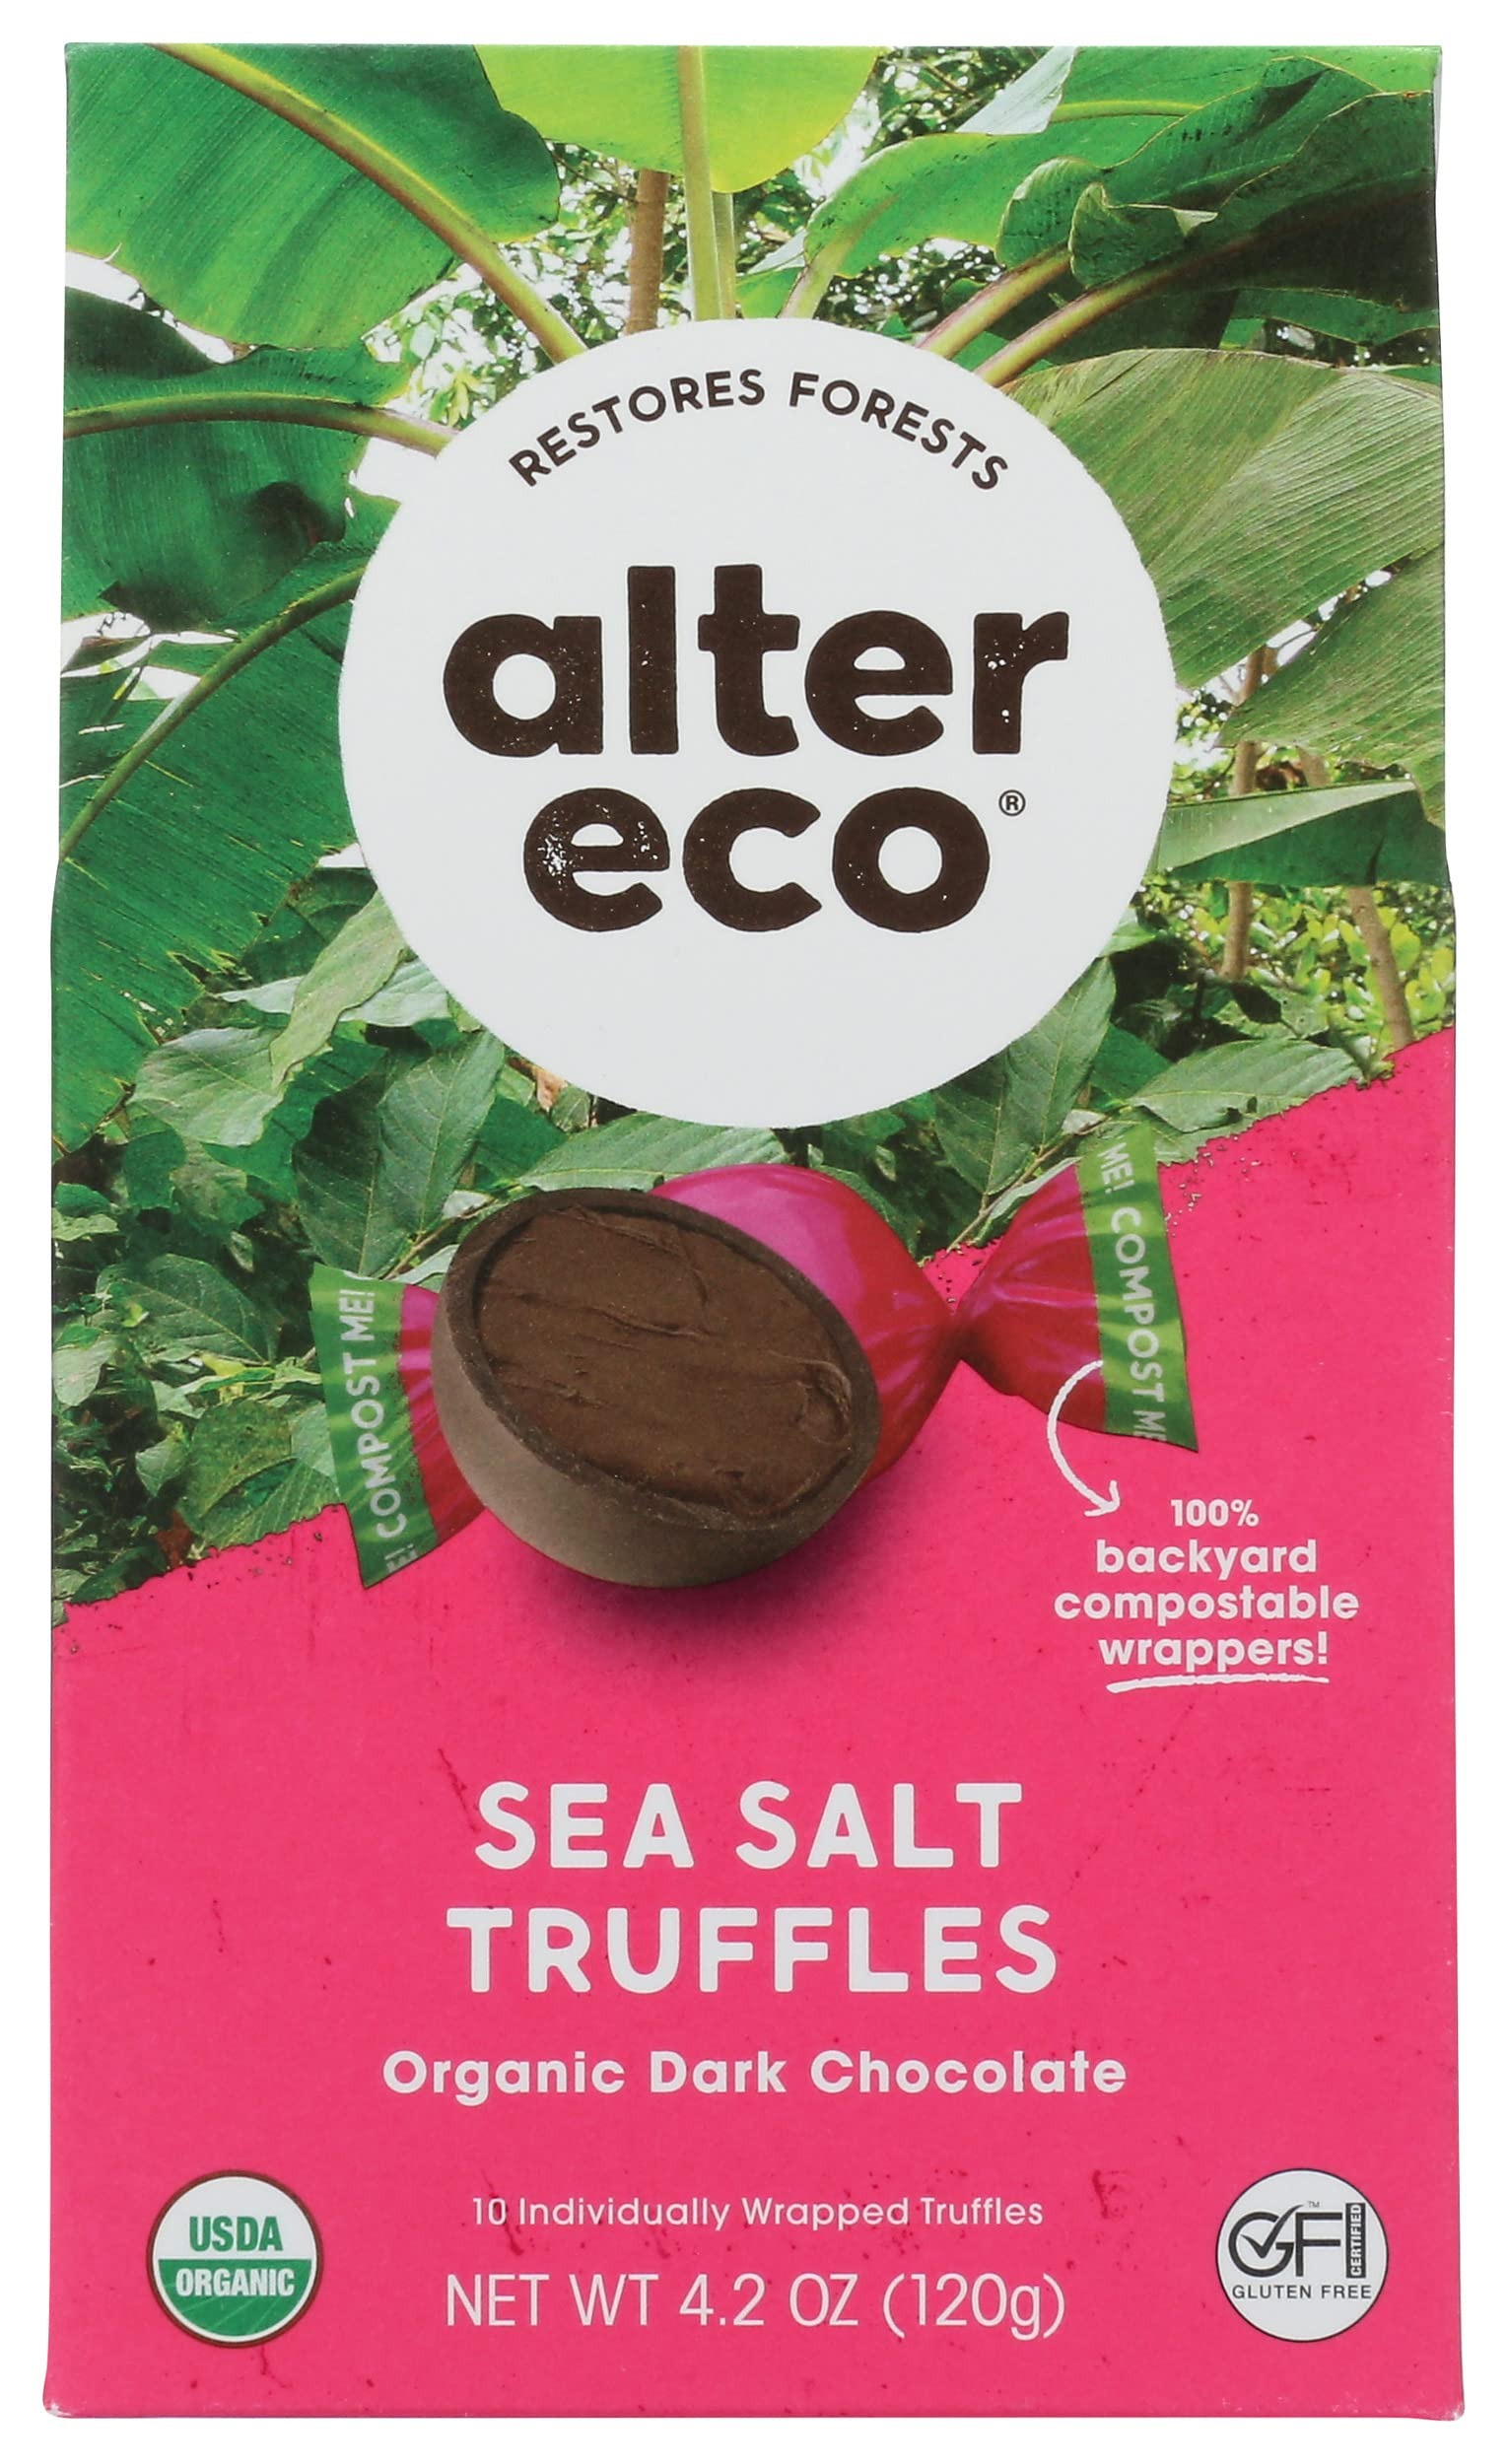
Item Name: Alter Eco, Organic Dark Chocolate Truffles, Sea Salt, 4.2 Ounce (Pack of 8)
Bullet Point 1: The Cleanest Greenest Chocolate These Chocolate Truffles Are Made Of Organic, Clean Ingredients: No Fake Sugars Or Additives. And Their Carbon-Neutral Supply Chain Restores Forests. So They're Clean For You And The Planet.
Bullet Point 2: More Trees Please Regenerative Agriculture Means Growing Cacao Alongside Many Diverse Plant Species Up To 15 Per Acre! It Takes A Forest To Grow Extraordinary Chocolate.
Bullet Point 3: 100% Backyard Compostable Wrappers!
Bullet Point 4: 58% Cacao Chocolate Shell.
Bullet Point 5: Restores Forests.
Value: 33.6
Unit: Ounce

Price: 46.22